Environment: real
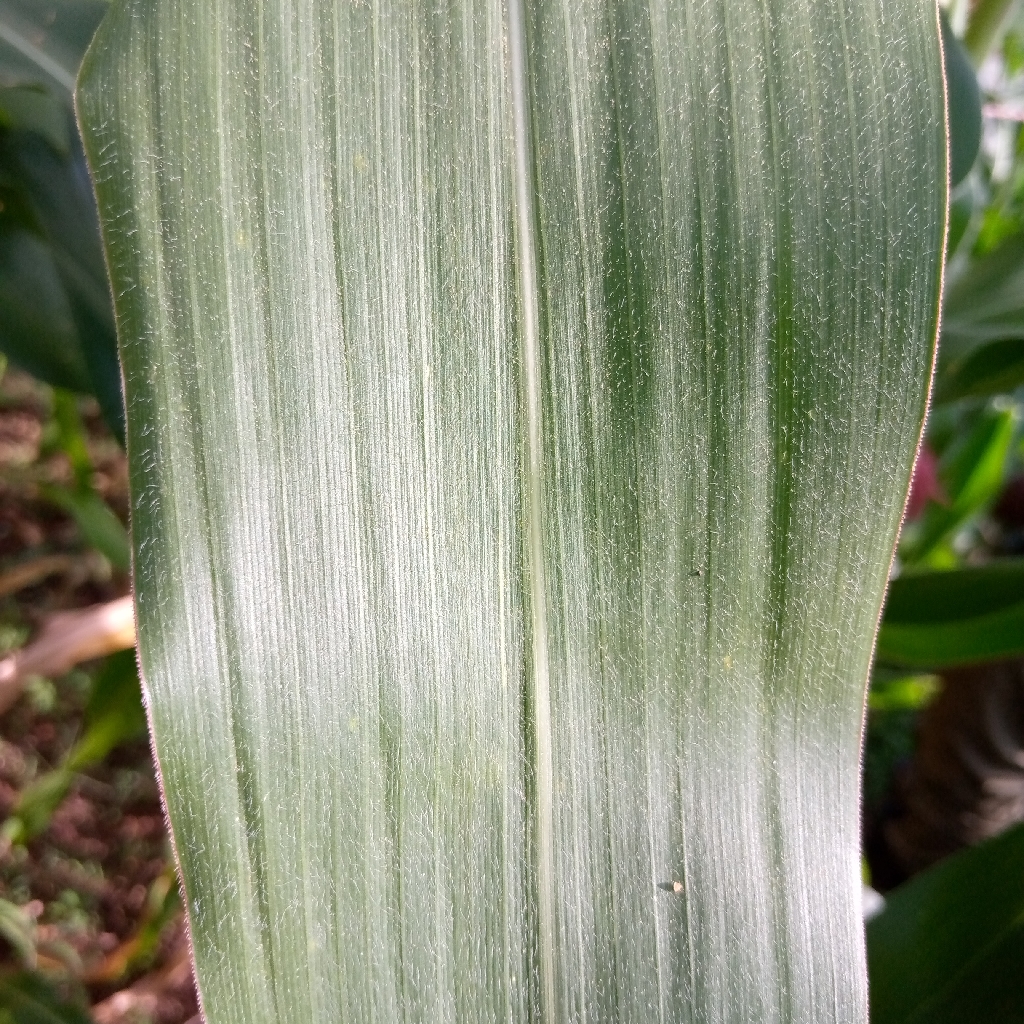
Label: healthy